Shropshire Hills National Landscape

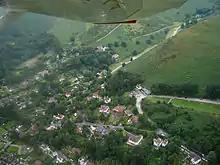
Church Stretton is the larger of the two towns in the AONB, the other being Clun.

The largest town in the AONB is Church Stretton (sometimes known as "Little Switzerland"), with a population of about 3,000. The only other town within the boundaries of the AONB is Clun, with fewer than 1,000 people, in the Clun Valley.